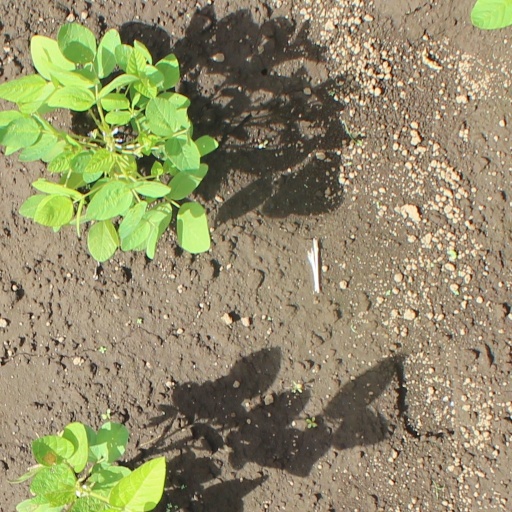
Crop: soybean